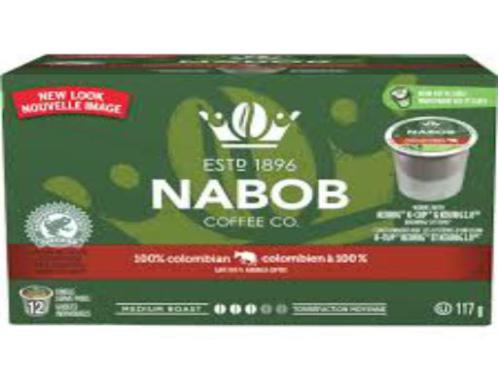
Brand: nabob
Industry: Food